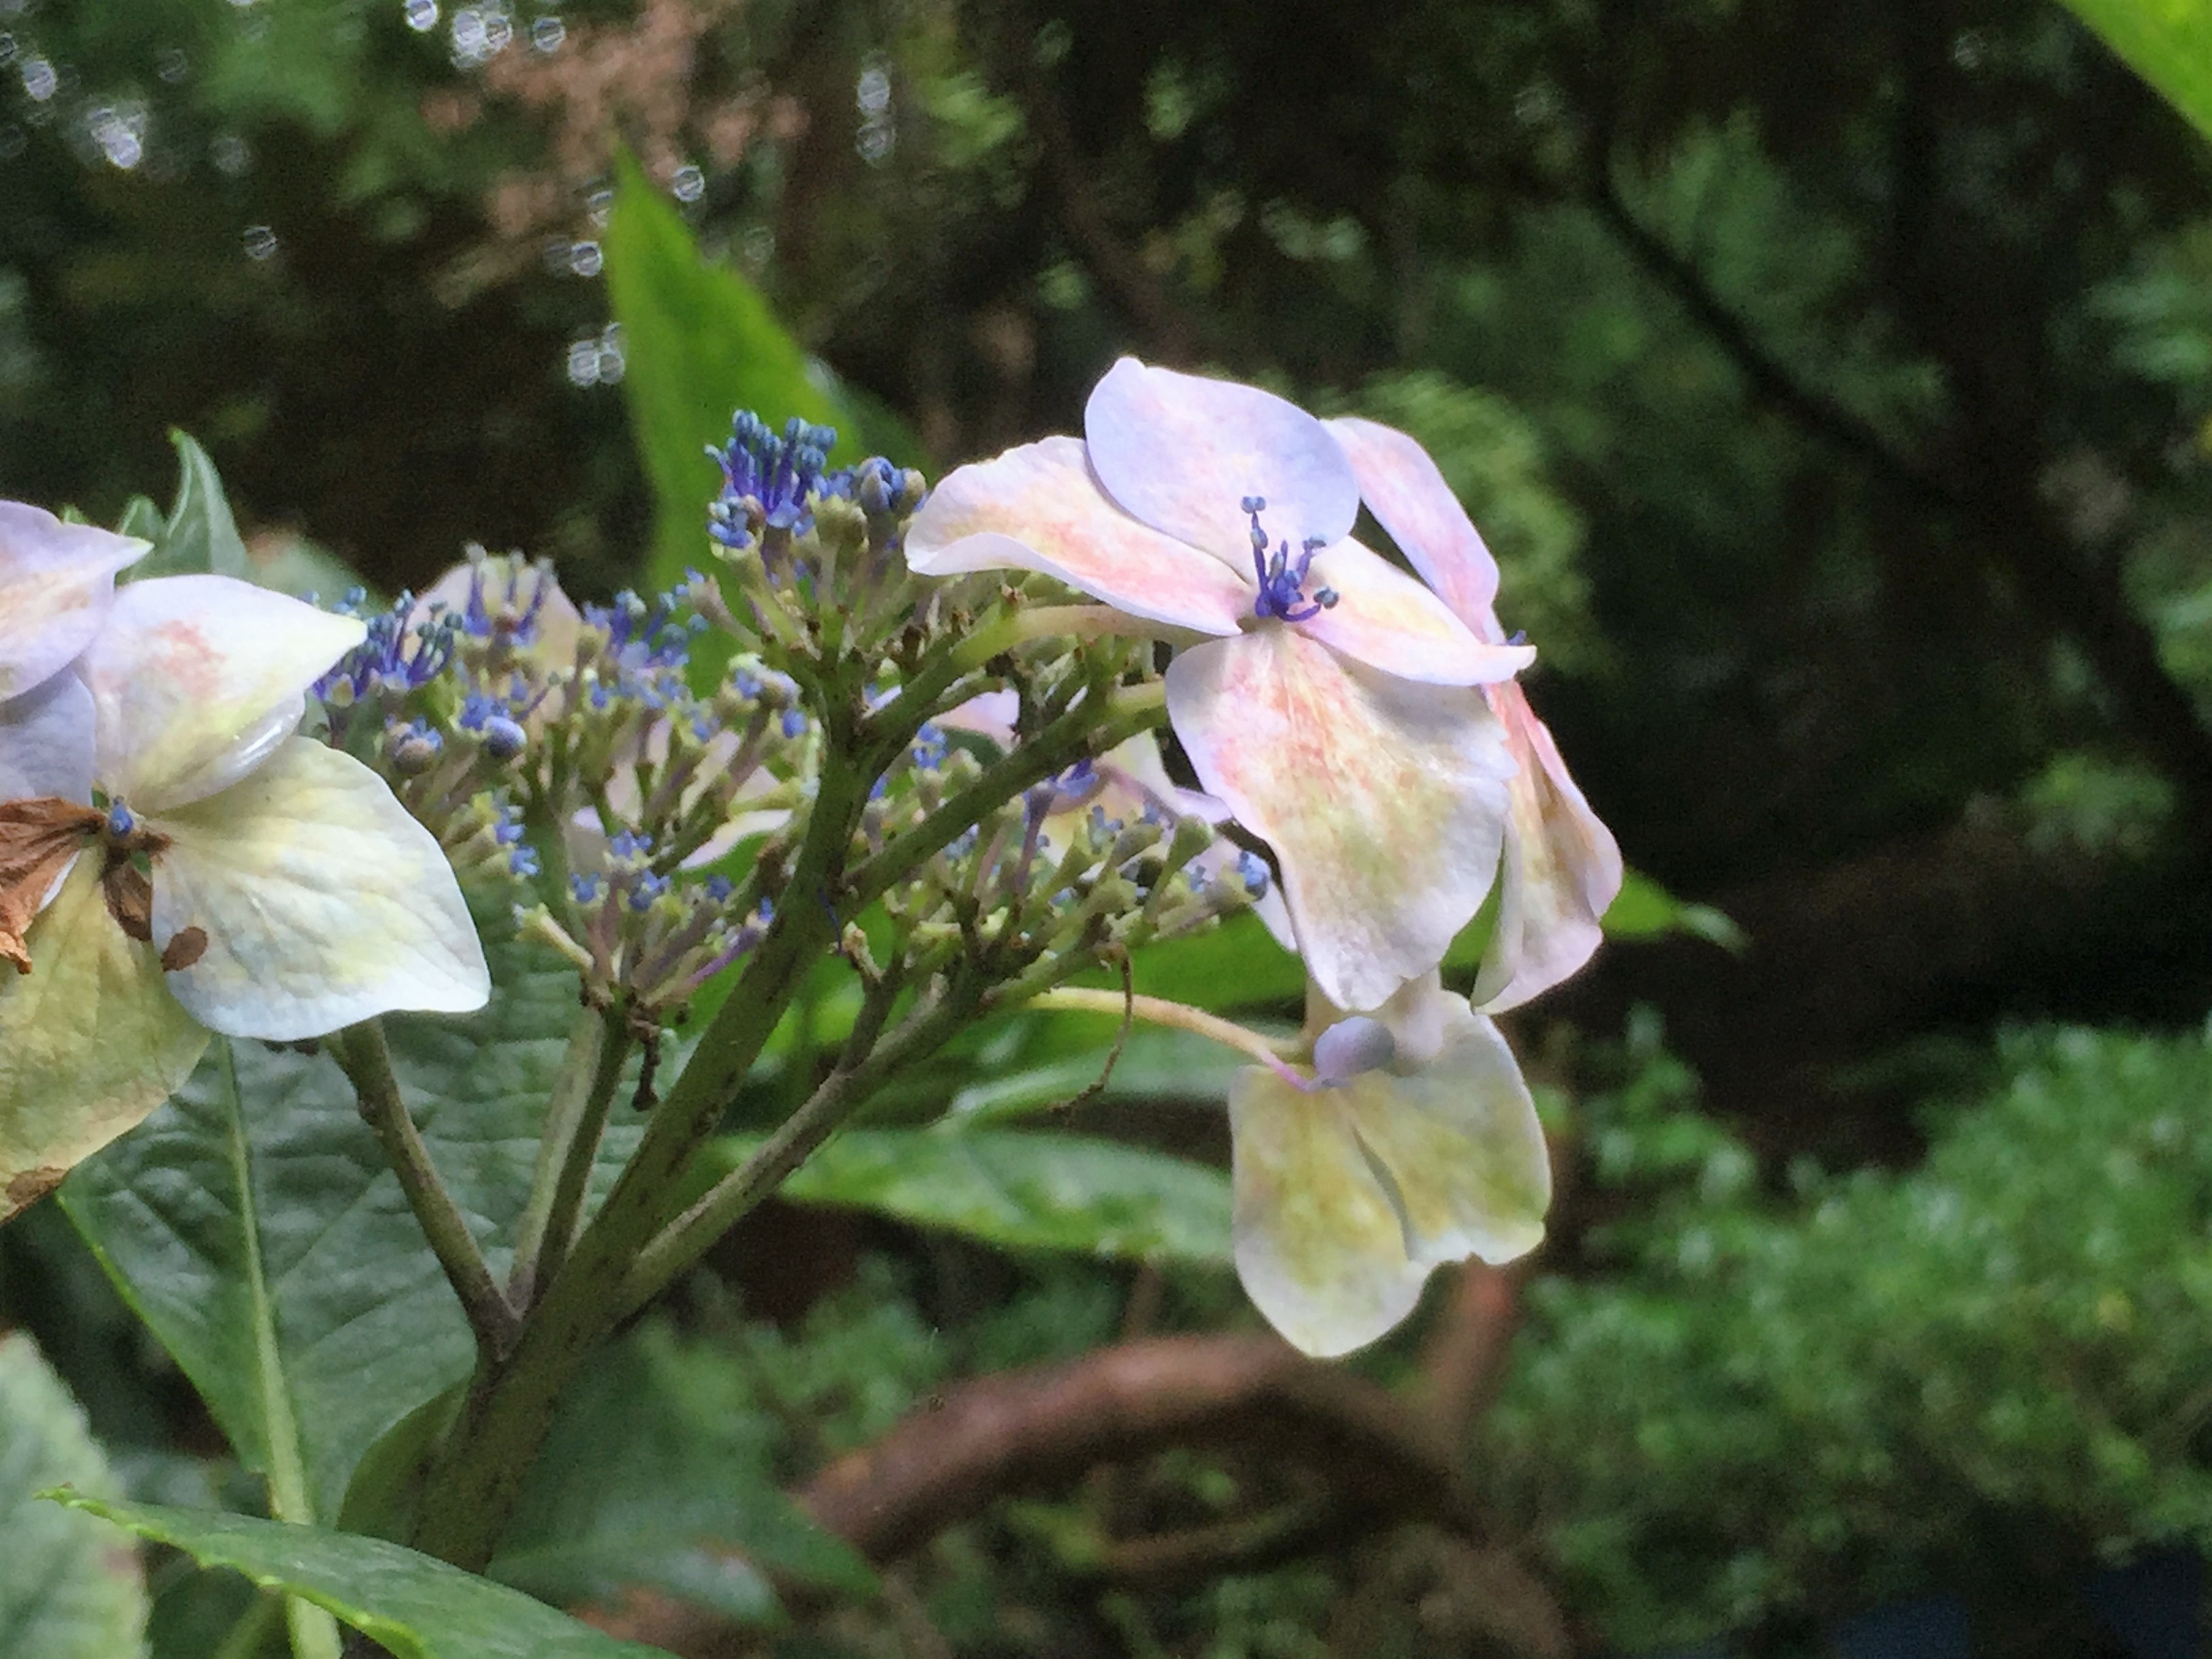
blossom, plant, flower, botany, flora, wildflower, iris, eye, flowering plant, land plant